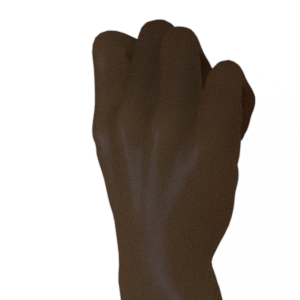
Label: rock